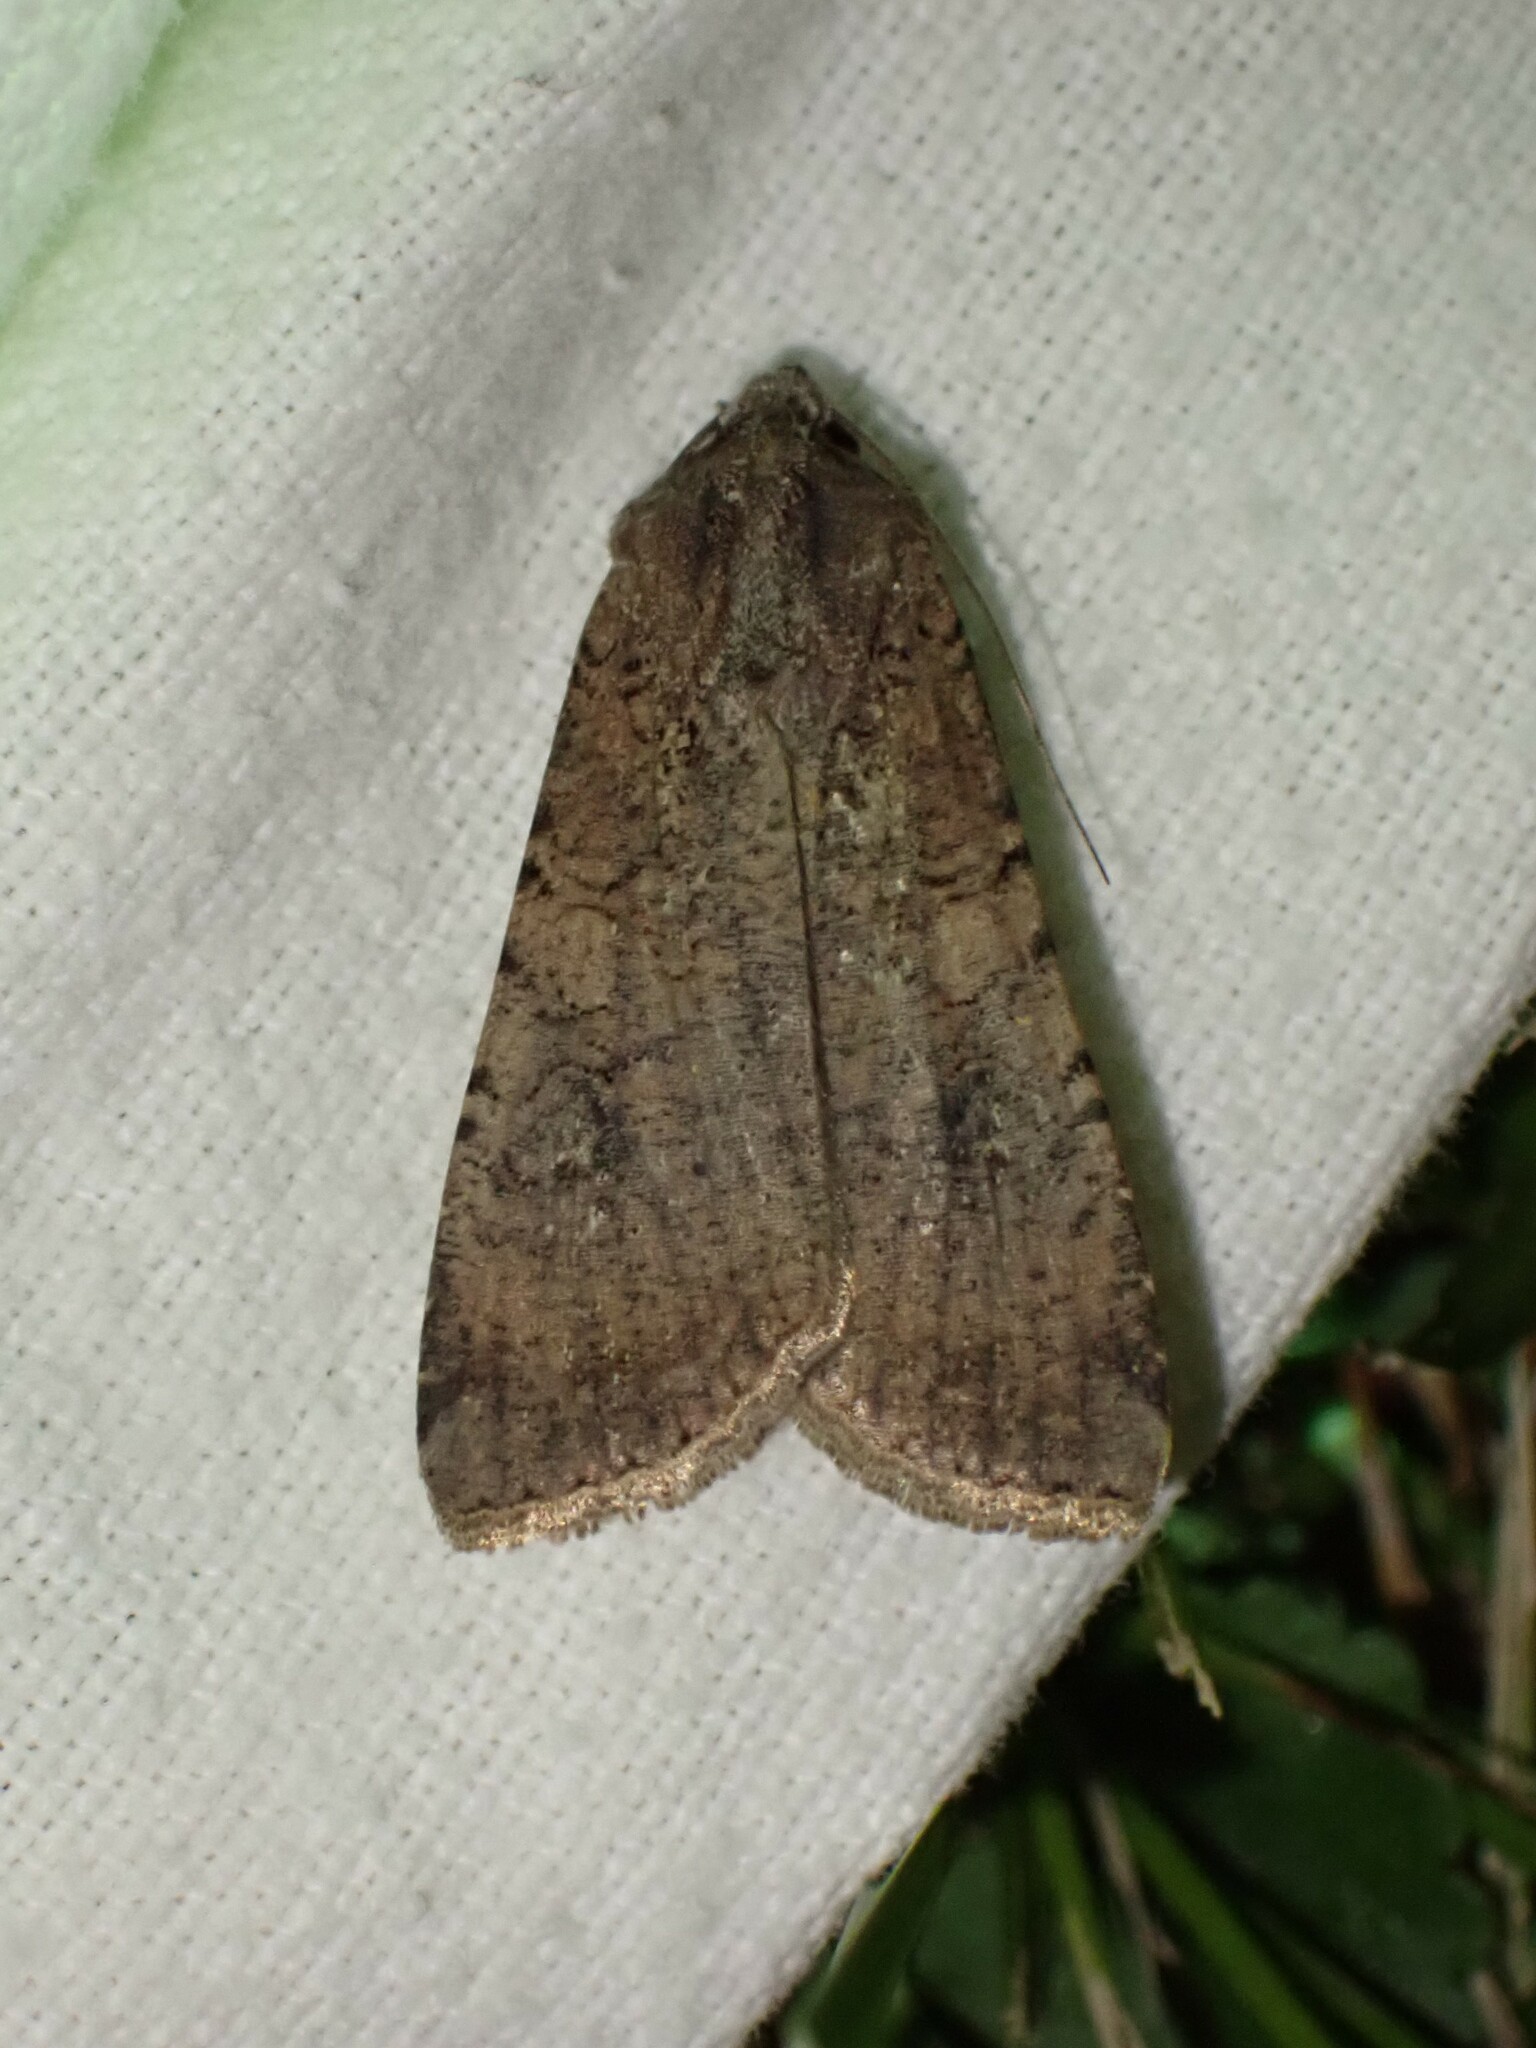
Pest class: cutworms